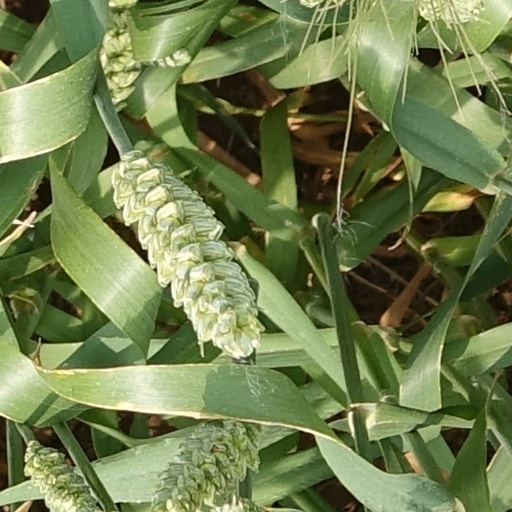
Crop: wheat